16th Texas Cavalry Regiment

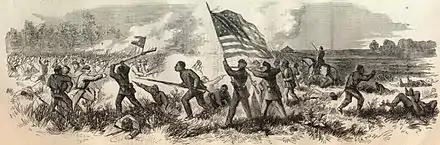
Battle of Milliken's Bend

In mid-1863, a Confederate army was surrounded in the Siege of Vicksburg. Richard Taylor was ordered to launch operations to help the defenders of Vicksburg. Walker's Texas Division arrived at Richmond, Louisiana on 6 June where Taylor made attack plans. That day, a Union force consisting of the 9th Louisiana Infantry Regiment (former African-American slaves) and elements of the 10th Illinois Cavalry Regiment under Herman Lieb made a reconnaissance toward Richmond which resulted in skirmishing. After withdrawing to Milliken's Bend, Lieb requested reinforcements and directed his soldiers to fortify their camp with cotton bales and abatis. Soon the Federal defenders were reinforced by the 23rd Iowa Volunteer Infantry Regiment and the gunboat "USS Choctaw". That night Walker's troops started their approach march, planning to attack the Union camps at dawn. McCulloch's 3rd Brigade took the left fork toward Milliken's Bend while James Morrison Hawes's 1st Brigade took the right fork toward Young's Point. Walker held back Horace Randal's 2nd Brigade as a reserve.